Island Lake Airport

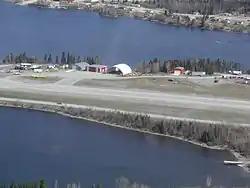
Hangar area

Island Lake Airport or Island Lake — Garden Hill Airport is located southwest of Island Lake, Manitoba, Canada.